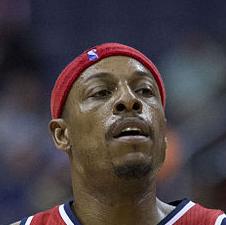
Age: 36